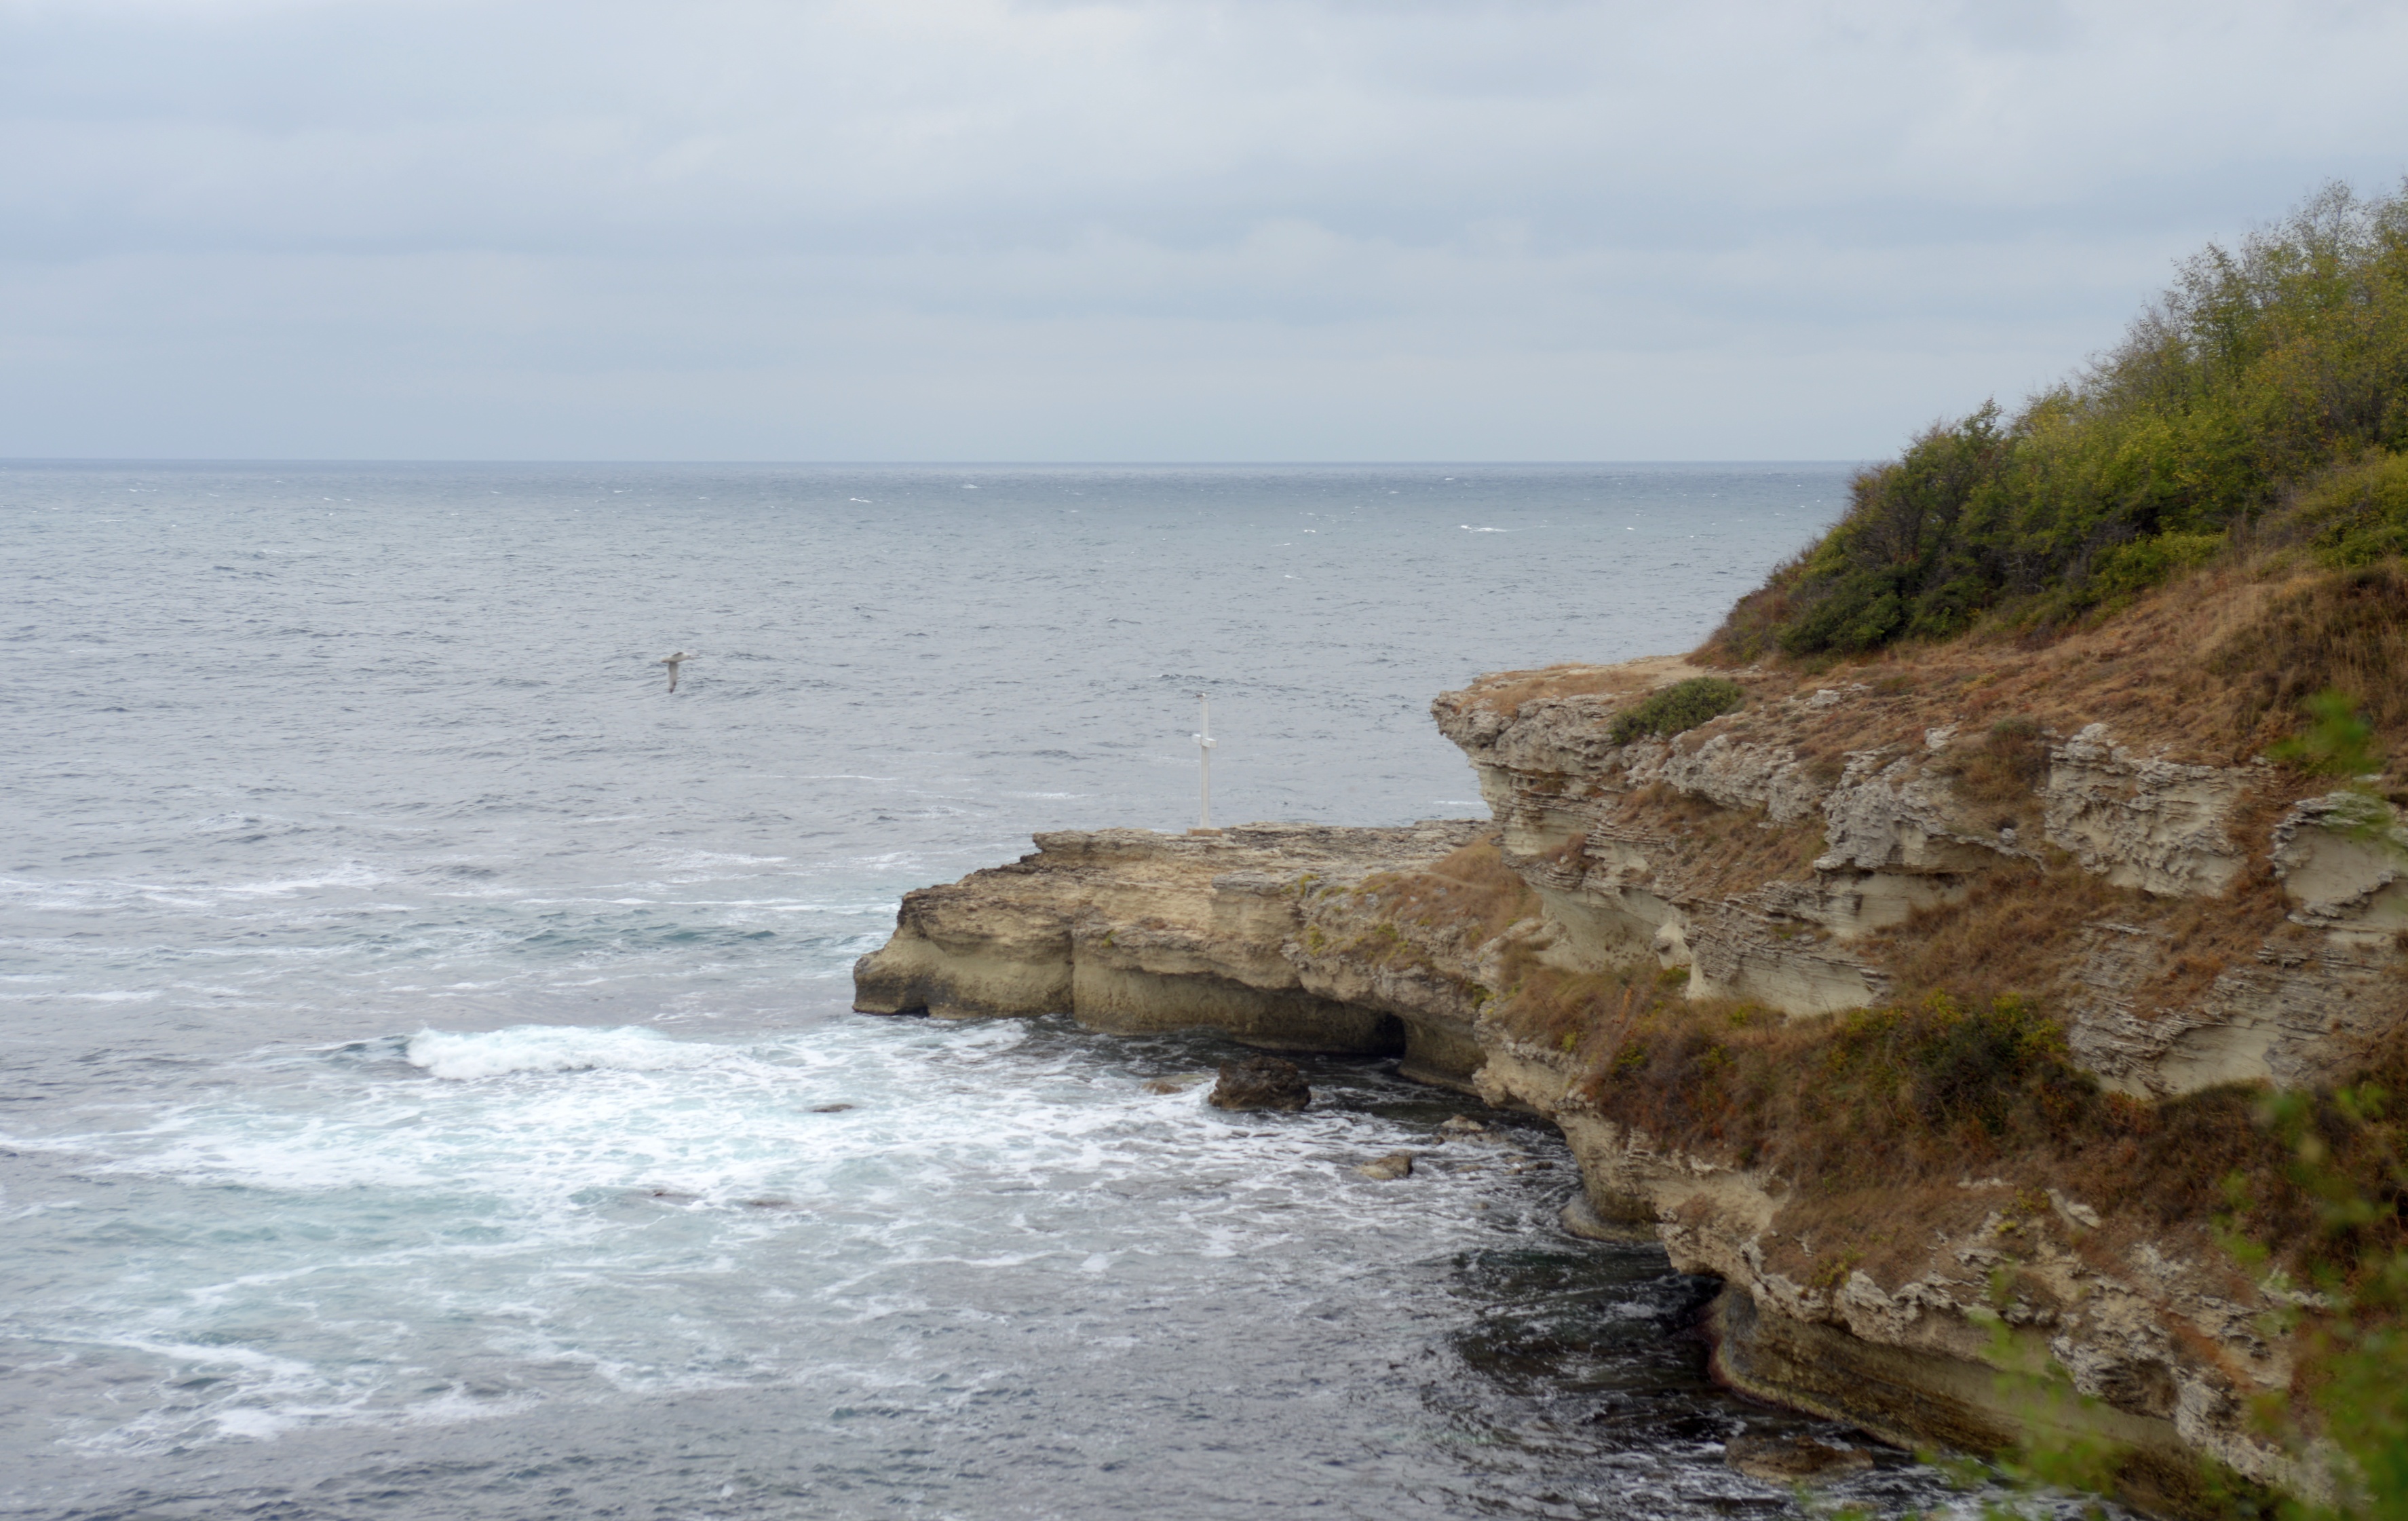
beach, sea, coast, water, rock, ocean, shore, wave, cliff, europe, cove, bay, nikon, terrain, material, body of water, 28, nikkor, d800, cape, nikond800, bulgaria, nikkor357028, 3570, blacksea, tsarevo, landform, geographical feature, wind wave